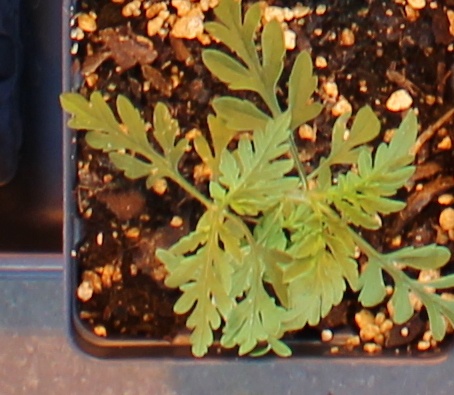
Label: Ragweed